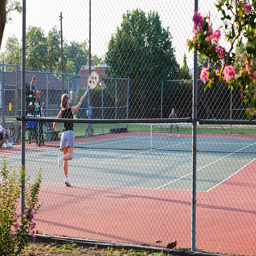
Two women playing tennis on court surrounded by tall fence.
A beautiful young woman holding a tennis racquet on a tennis court.
a woman hitting at a tennis ball with her racket
A young woman on a tennis ball about to return a hit
Two ladies playing tennis with a judge watching